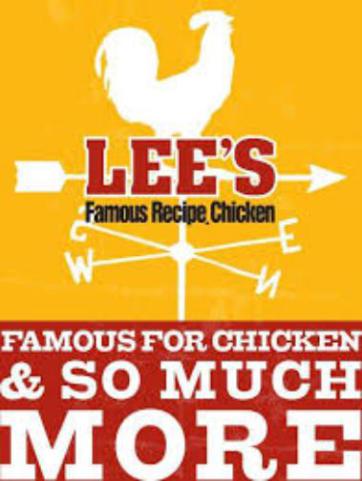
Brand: lee's famous recipe chicken
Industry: Food